Rakhsh (armoured personnel carrier)

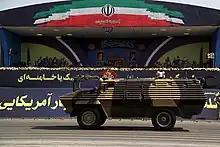
An early version of Rakhsh APC.

The hull is made of welded steel which can protect the occupants from 7.62 mm small arms. Driver's is in the frontal left part of the vehicle sided by the commander's. Both of these are protected by bulletproof glasses. In addition, 8 fully equipped troops can be carried by the rear compartment that also has small bulletproof windows and 10 associated firing ports that allows troops to fire their weapons from within the vehicle with some level of protection.